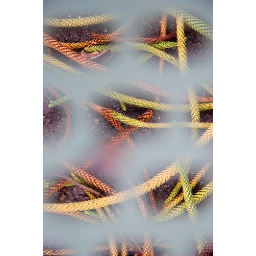
A bunch of pine needles lie under a metal park table